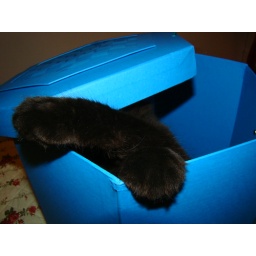
cat in a box